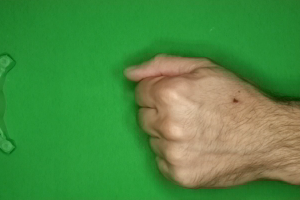
Label: rock